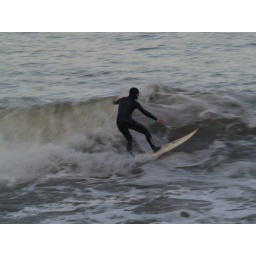
Surfing off the rocks by Fort Point, just under the golden gate bridge